Kentucky Route 1065

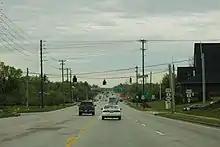
US 31E and US 150at junction with KY 1065

KY 1065 becomes a three-lane road with a center left-turn lane and heads east through more suburban development. The route curves northeast and intersects KY 864, at which point it turns southeast to form a concurrency with that route on Beulah Church Road. The road curves east, and KY 864 splits to the south. KY 1065 continues east on two-lane Beulah Church Road and passes through wooded residential neighborhoods, curving to the northeast. The route turns east and comes to an intersection with US 31E/US 150. Past this intersection, the road becomes Seatonville Road and heads east through more wooded areas of homes. KY 1065 turns east onto Lovers Lane and winds north and east through areas of fields and homes. The route continues north through more homes and woodland, coming to its eastern terminus at KY 1819.